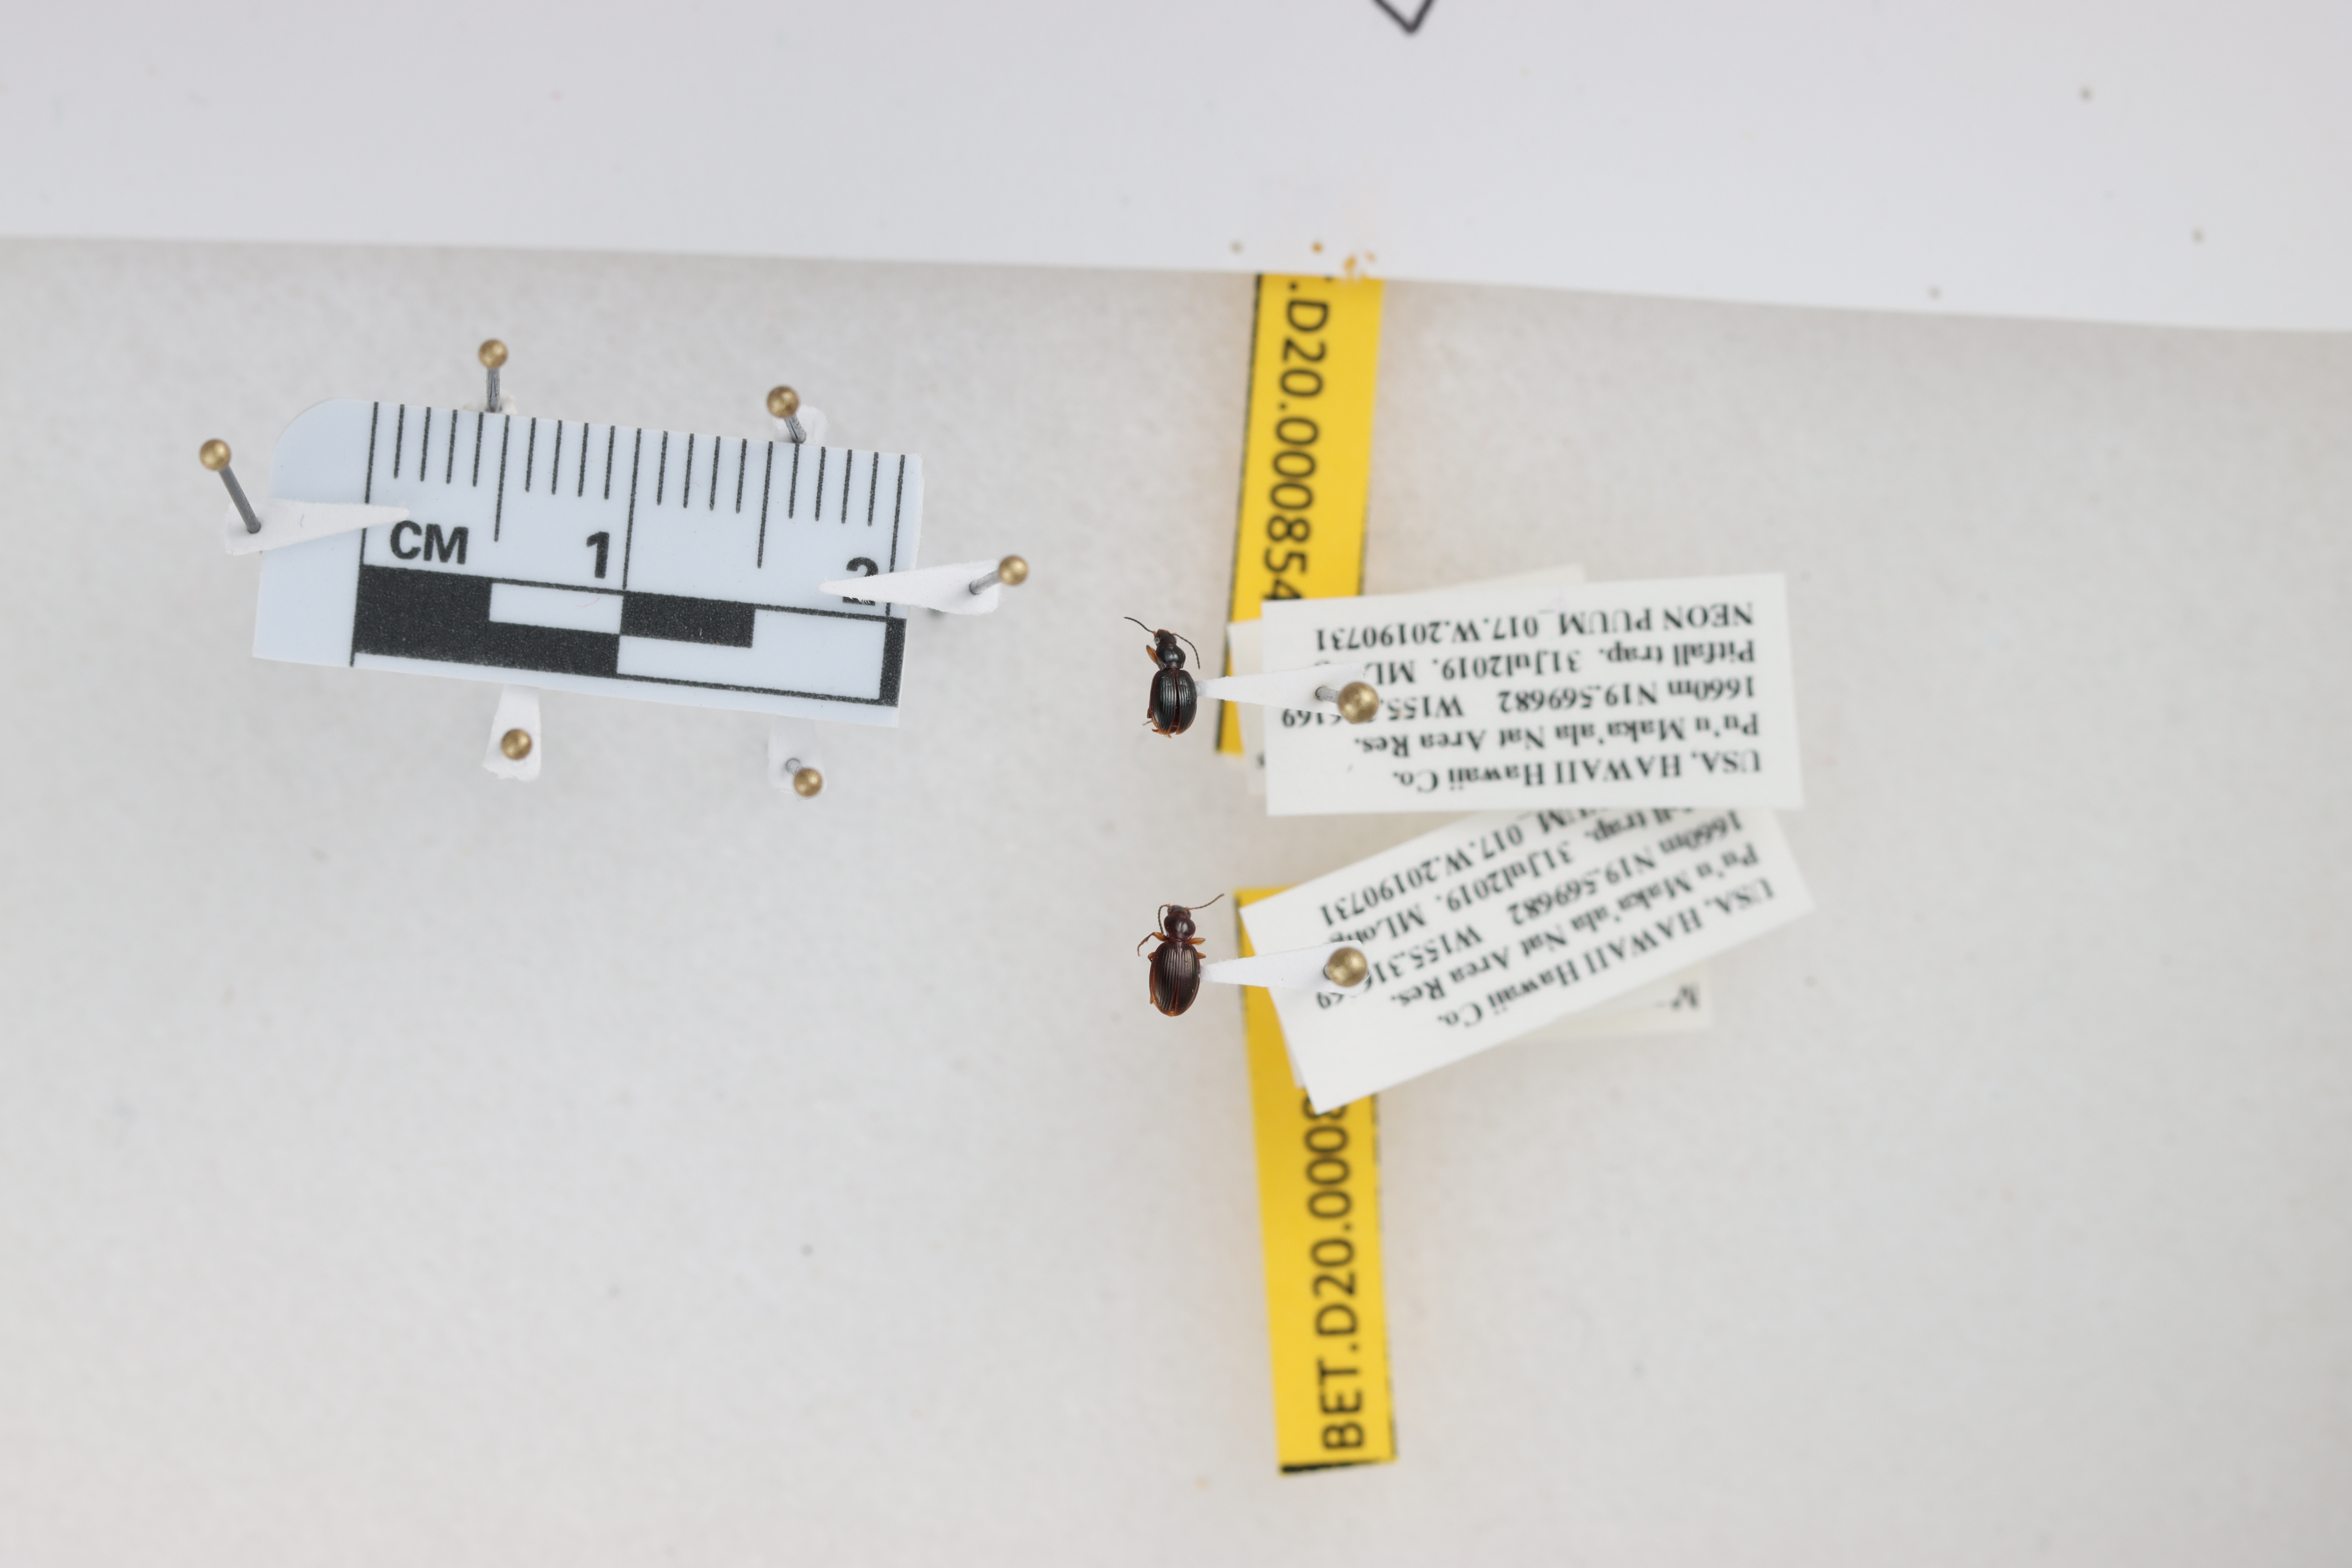
Beetle 1 — elytra length: 0.24 cm, elytra max width: 0.166 cm, basal pronotum width: 0.078 cm

Beetle 2 — elytra length: 0.27 cm, elytra max width: 0.19 cm, basal pronotum width: 0.09 cm